Pratt & Whitney/Allison 578-DX

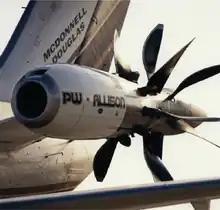
A closeup of the PW–Allison 578-DX propfan demonstrator, installed on the port side of a McDonnell Douglas MD-80 testbed.

The design adopted many aspects of the Allison 501-M78 single-rotation propfan engine, a single-rotation, powerplant being prepared for flight testing on a Gulfstream II business jet. The 501-M78 was an experimental engine that Allison was developing since 1984 as part of the NASA Propfan Test Assessment (PTA). It was a variant of the Allison T701 heavy lift helicopter turboshaft engine, which produced and was also known as the Allison 501-M62B. The T701 was to power the Boeing Vertol XCH-62 helicopter, but after the XCH-62 was abandoned, the engine technology was redirected in 1976 toward an industrial gas turbine, which debuted in 1979 as the Allison 570-K. The 578-DX was derived from the Allison 571, a variant of the Allison 570 that entered service in 1985. There was much commonality in the participants of both engines: in addition to Allison supplying both of the engine cores, the PTA engine also used propellers designed by Hamilton Standard, and both the 501-M78 and the 578-DX had nacelles built by Rohr Industries. This arrangement facilitated the technology transfer from the 501-M78 to the 578-DX. In addition, the blades and the coaxial propellers on the 578-DX were inspired by the SR-7 single-rotation fan on the 501-M78 and the NASA-studied CRP-X1, a model propfan with a 5x5 blade configuration.